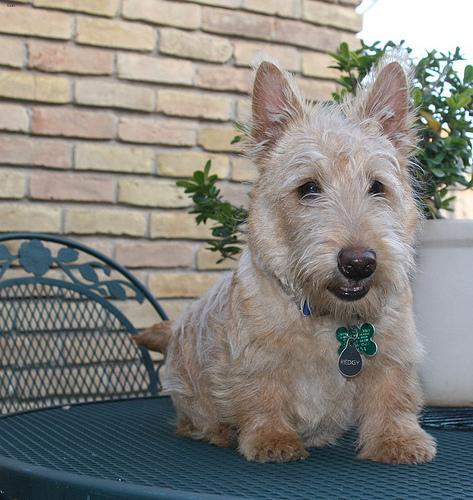
Breed: scottish terrier